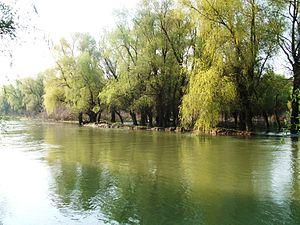
Vue du Delta du Danube en Roumanie.